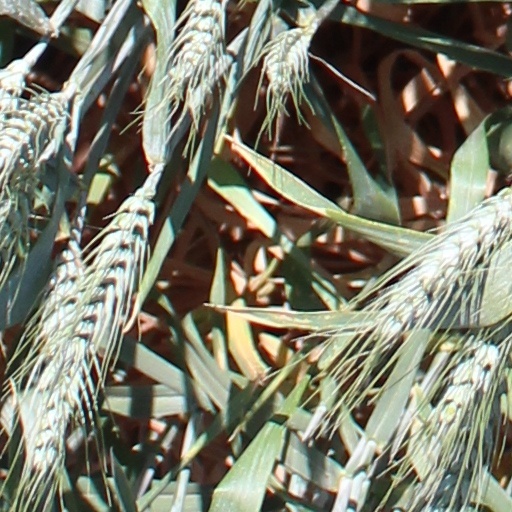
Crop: wheat